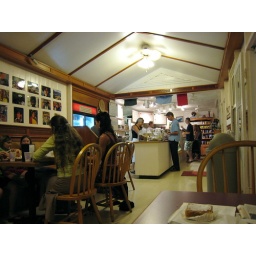
Great pizza here. That's a lemon bar in the foreground.